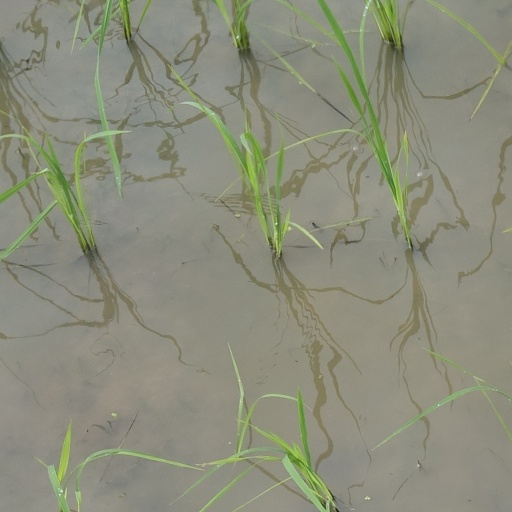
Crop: rice